Muneville-le-Bingard

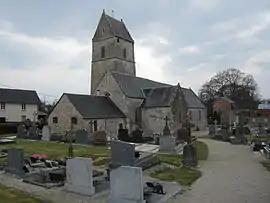
The church of Saint-Pierre

Muneville-le-Bingard is a commune in the Manche department in Normandy in north-western France.